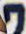
Number: 7